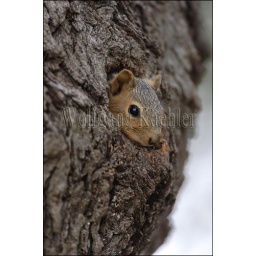
Usa, texas, hill country near hunt, eastern fox squirrel peeking out of tree hole (Nest)